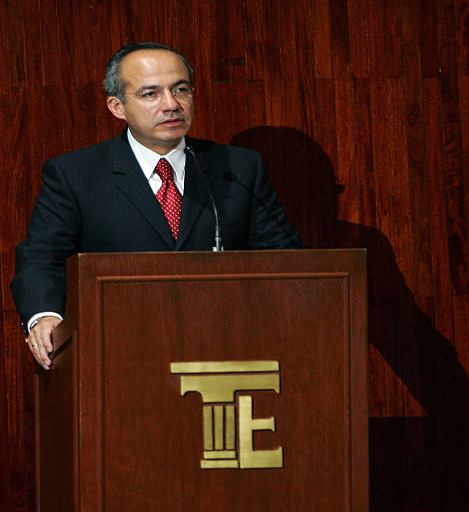
politician delivers a speech after receiving the certificate declaring him officially winner of the presidential election in a ceremony .